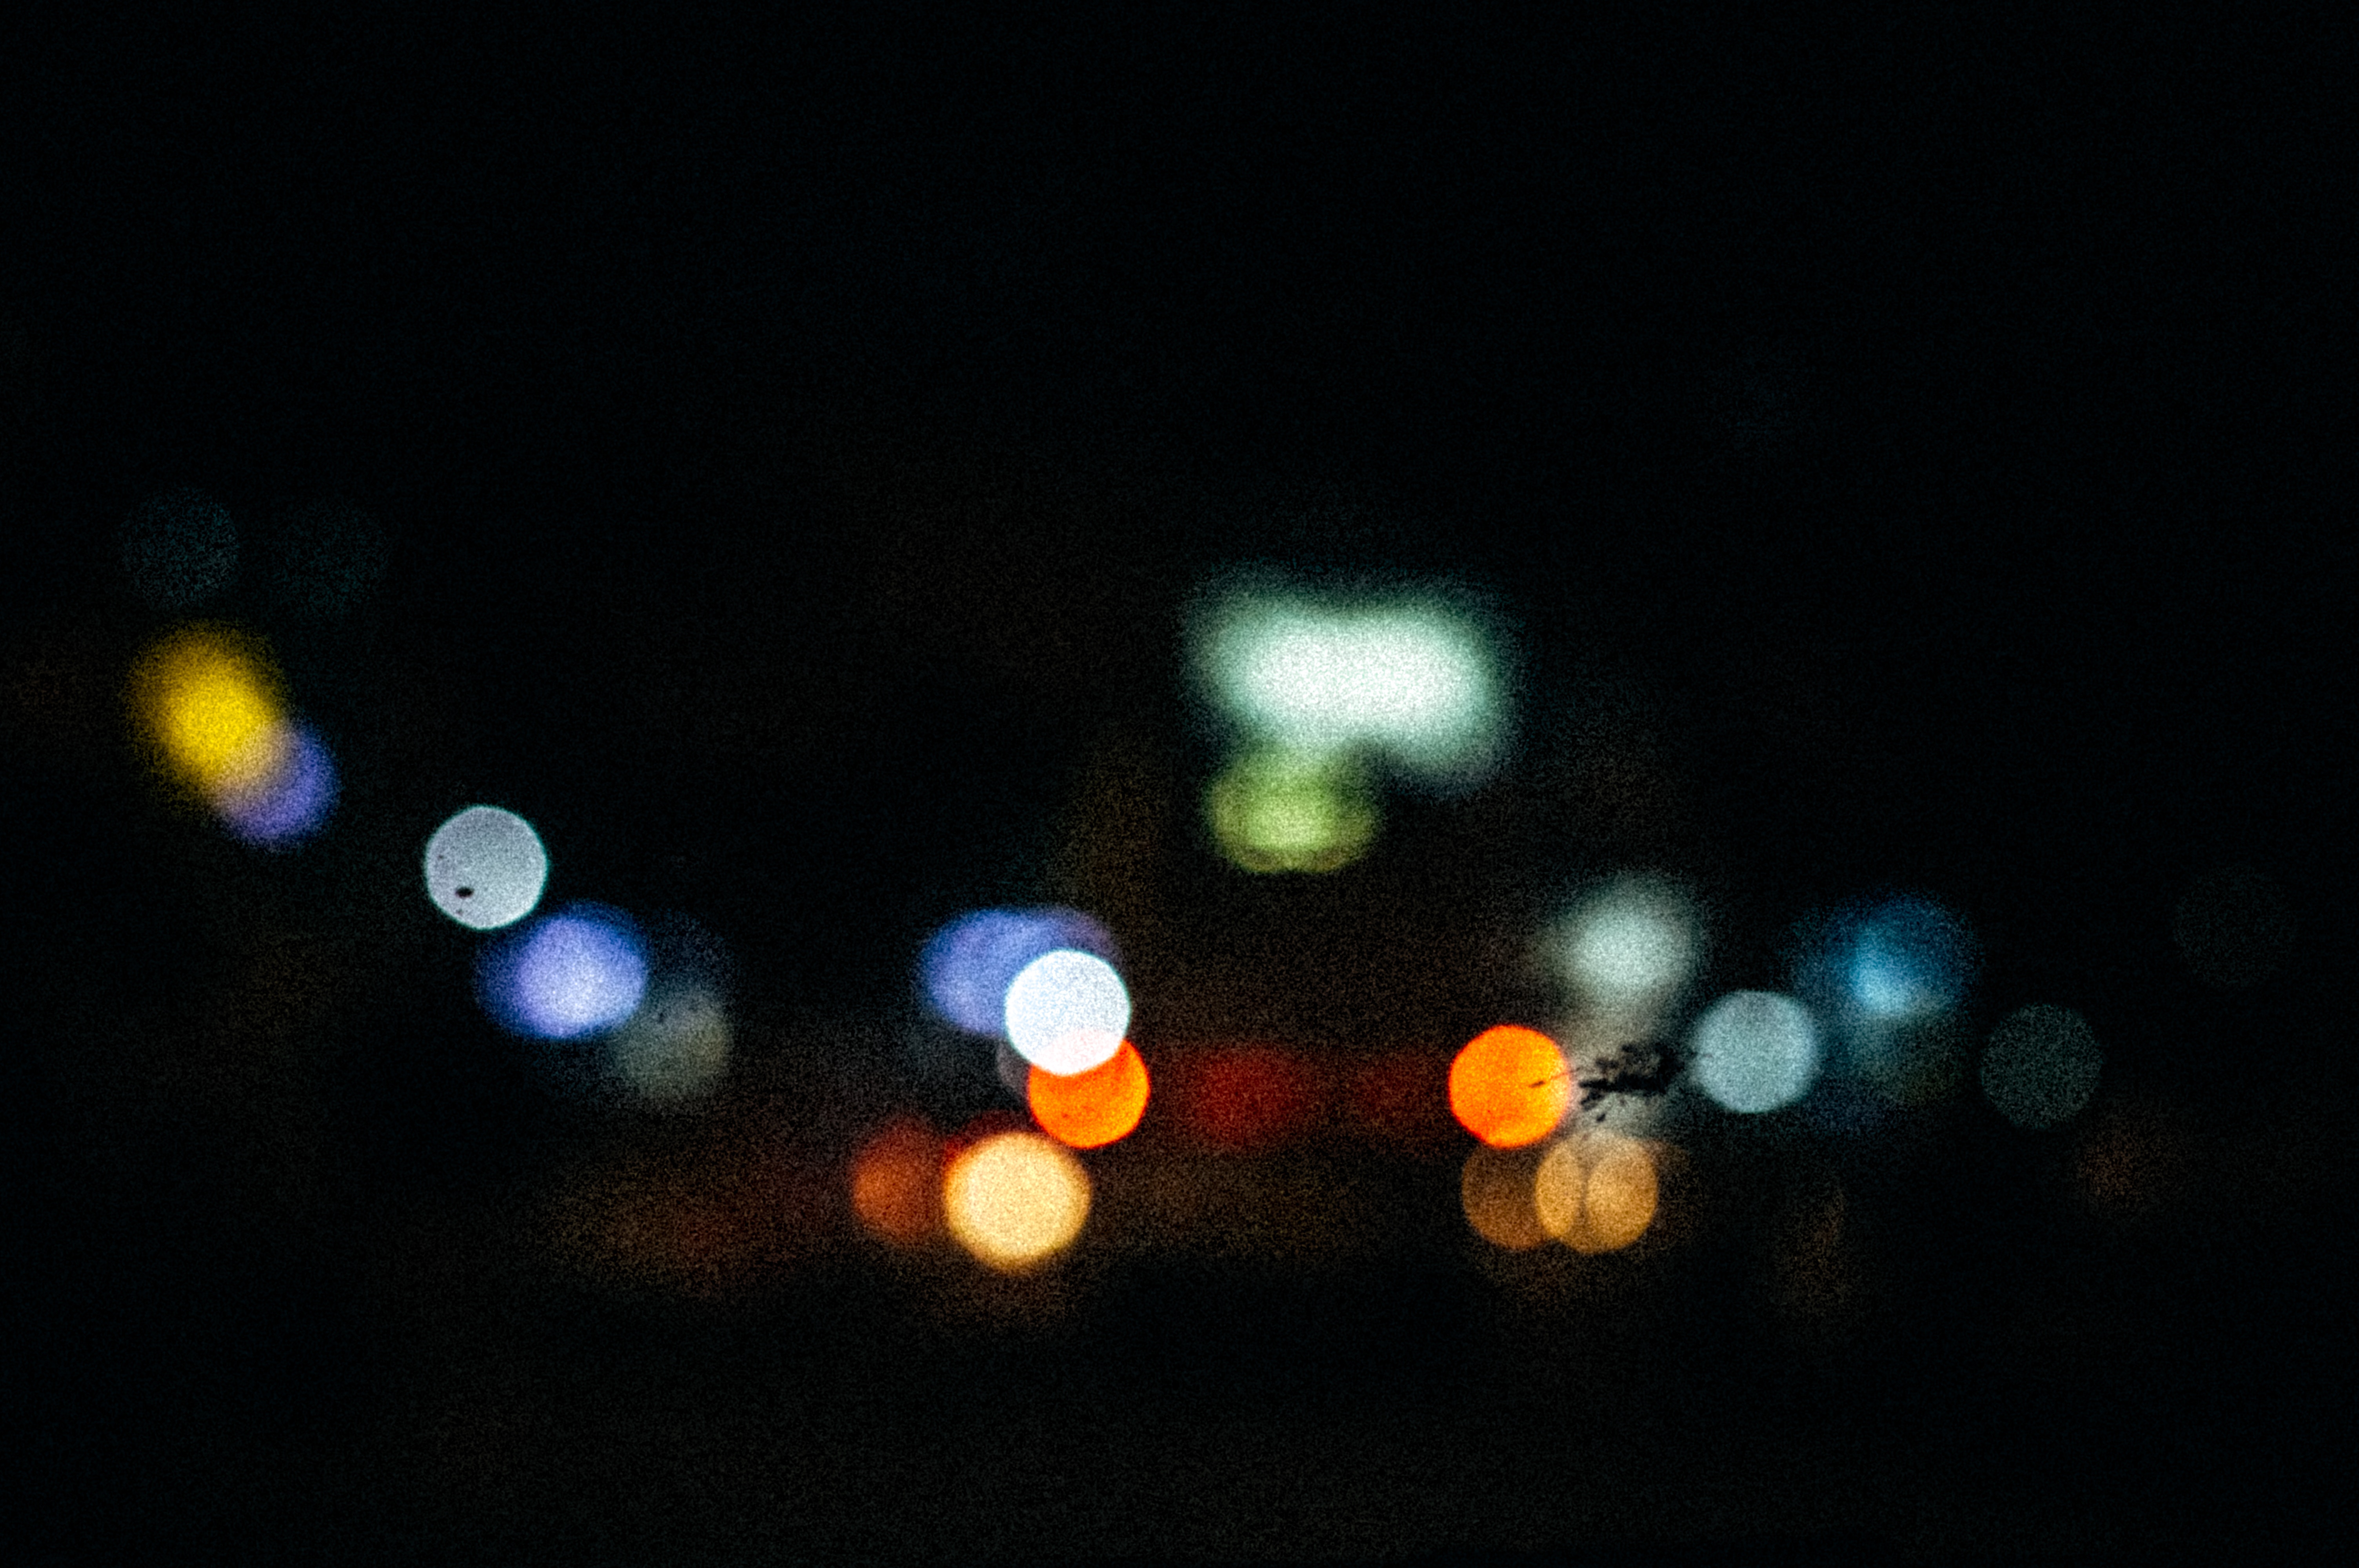
light, sky, night, darkness, lighting, midnight, computer wallpaper